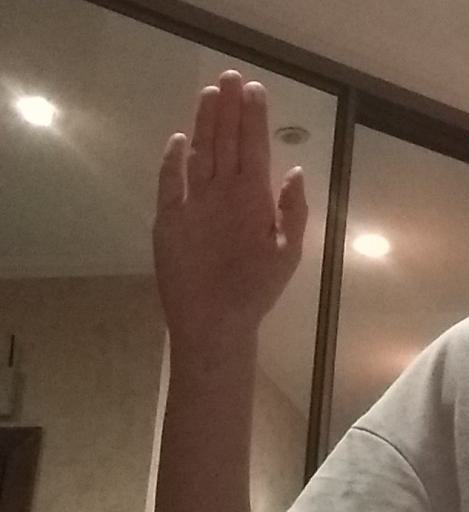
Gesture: stop